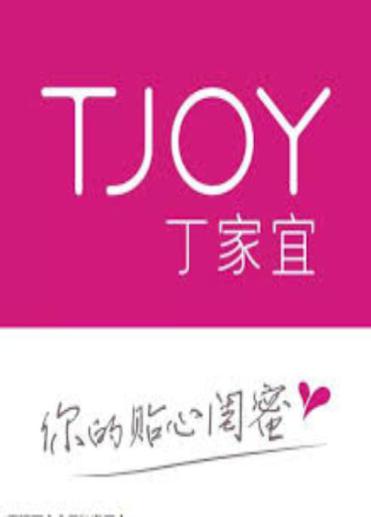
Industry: Necessities